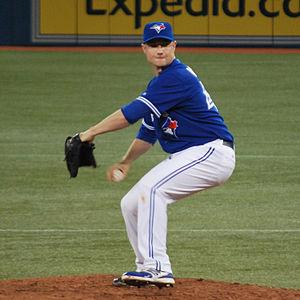
Neil Kannas Wagner est un lanceur de relève droitier des Ligues majeures de baseball. Il est présentement agent libre.